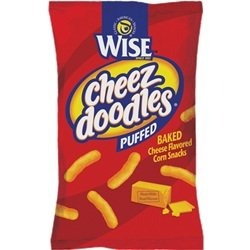
Item Name: Wise Puffed Cheez Doodles, 8.5-Oz Bags (Pack of 12)
Value: 102.0
Unit: Fl Oz

Price: 3.39